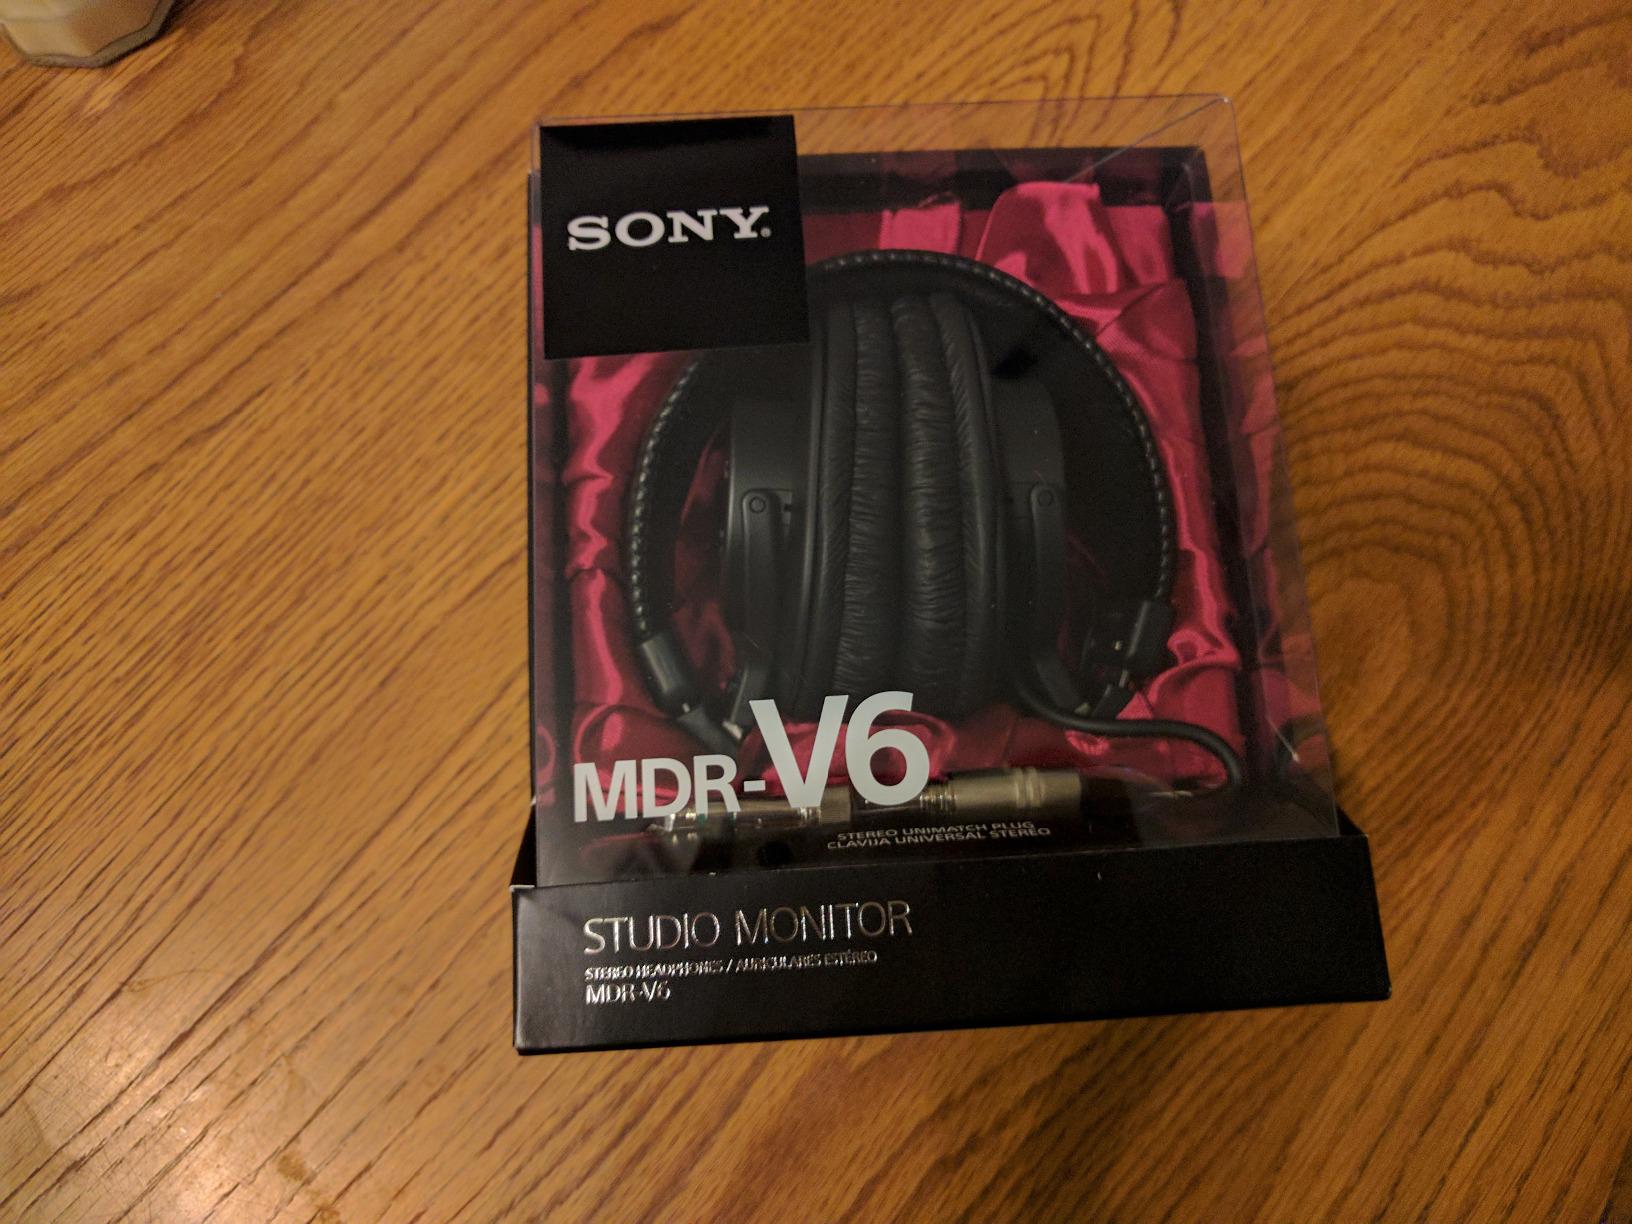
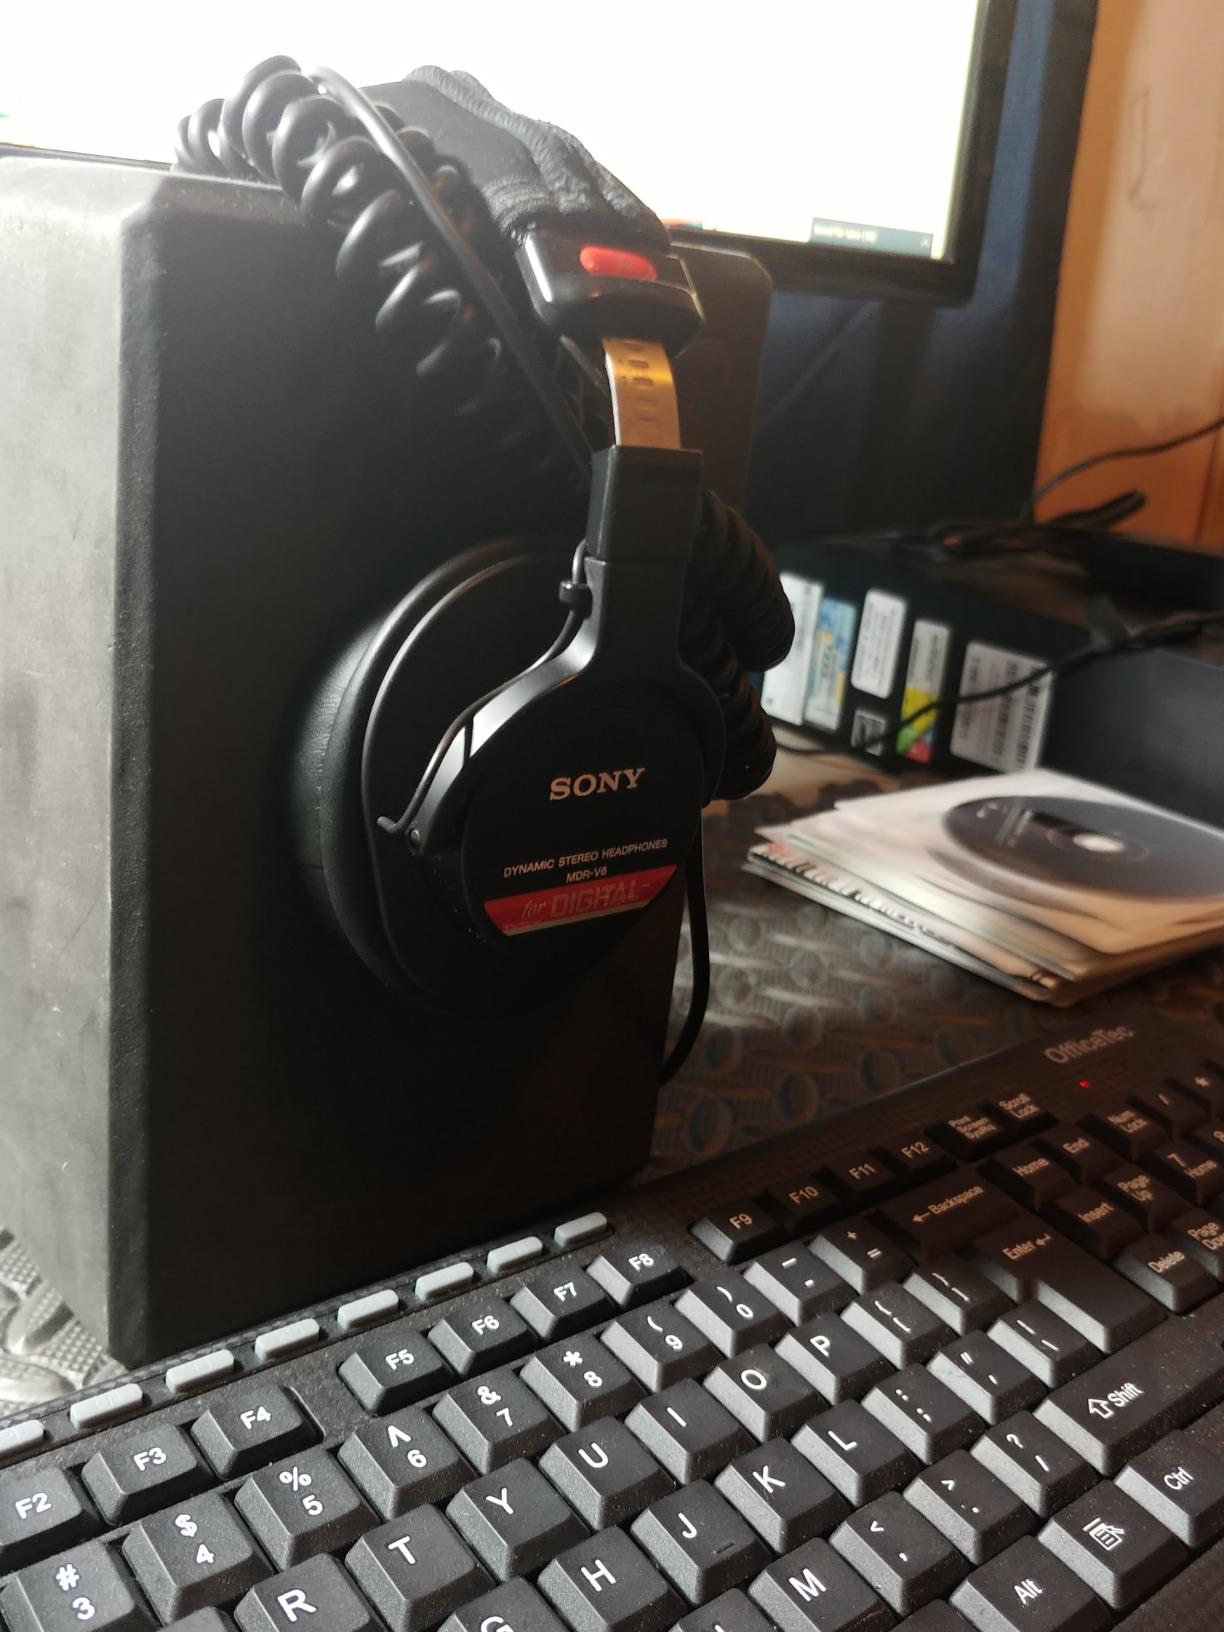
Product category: headphones
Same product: yes